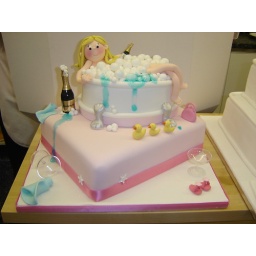
girl in bath cake